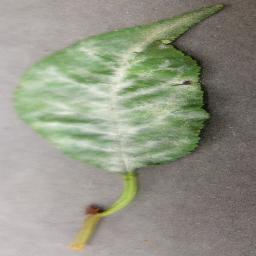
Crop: cherry
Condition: (including_sour)_powdery_mildew